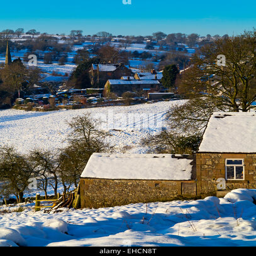
snow covered landscape with fields and trees close